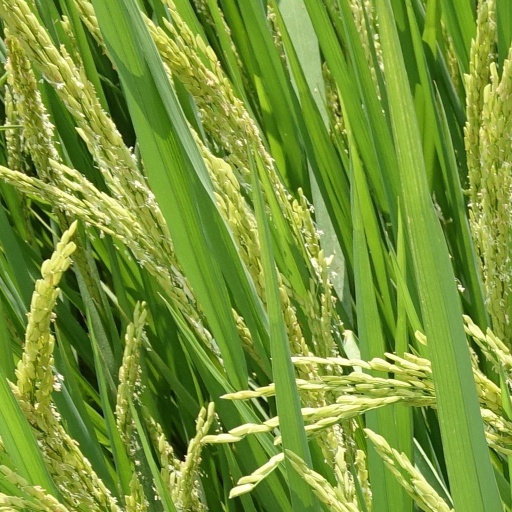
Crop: rice